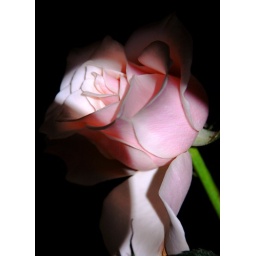
Yet another view of my wonderful pink roses - this time in early morning light coming through the window.